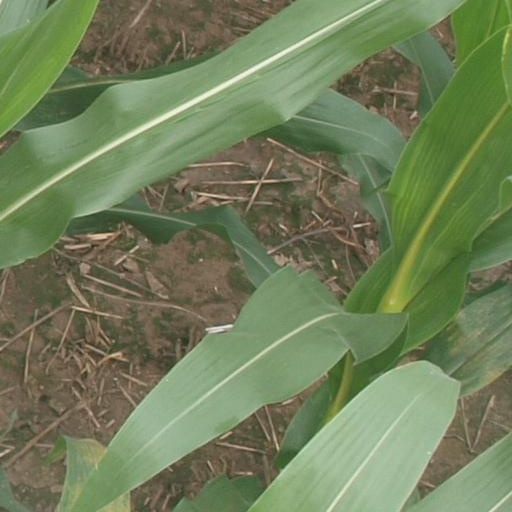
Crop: maize; corn